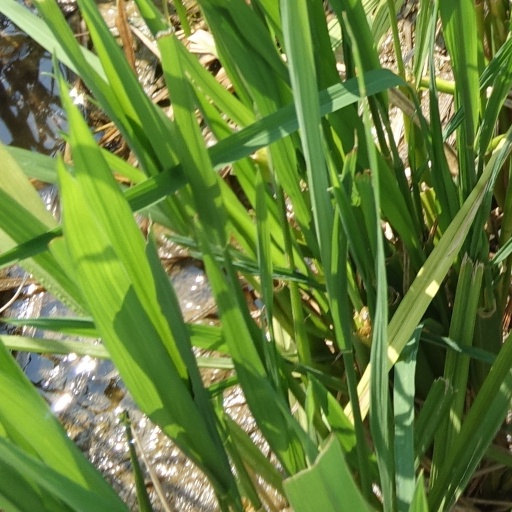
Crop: rice